Notre-Dame-du-Bec

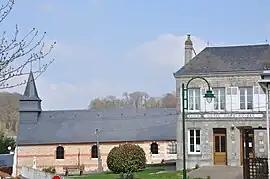
Church and town hall

Notre-Dame-du-Bec is a commune in the Seine-Maritime department in the Normandy region in northern France.